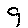
Label: 9